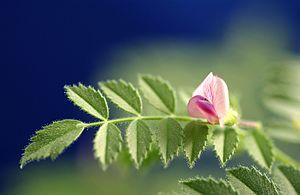
Cicer arietinum, le pois chiche, est une espèce de plantes dicotylédones de la famille des Fabaceae, sous-famille des Faboideae, originaire vraisemblablement de Méditerranée orientale. C'est une plante herbacée annuelle, cultivée pour ses graines comestibles, les pois-chiches. Le pois chiche détient un double record : haute teneur en glucides assimilables et pourcentage élevé en protéines végétales.